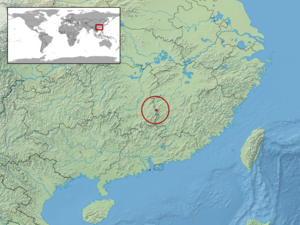
Achalinus jinggangensis est une espèce de serpents de la famille des Xenodermatidae.